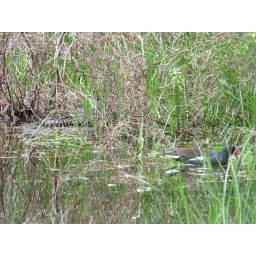
newborn alligators in the green grass with their tails visible